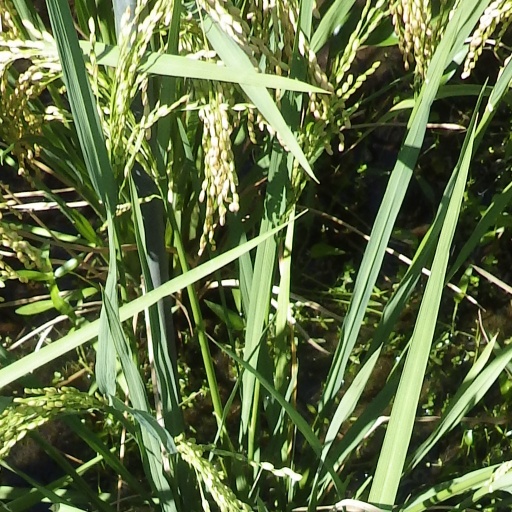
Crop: rice